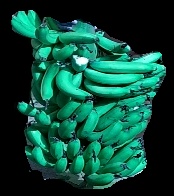
Variety: pachbale
Grade: grade3